Remember Me? (novel)

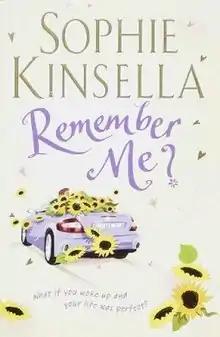

Remember Me? is a 2008 novel by the author Madeleine Townley under the pseudonym Sophie Kinsella.